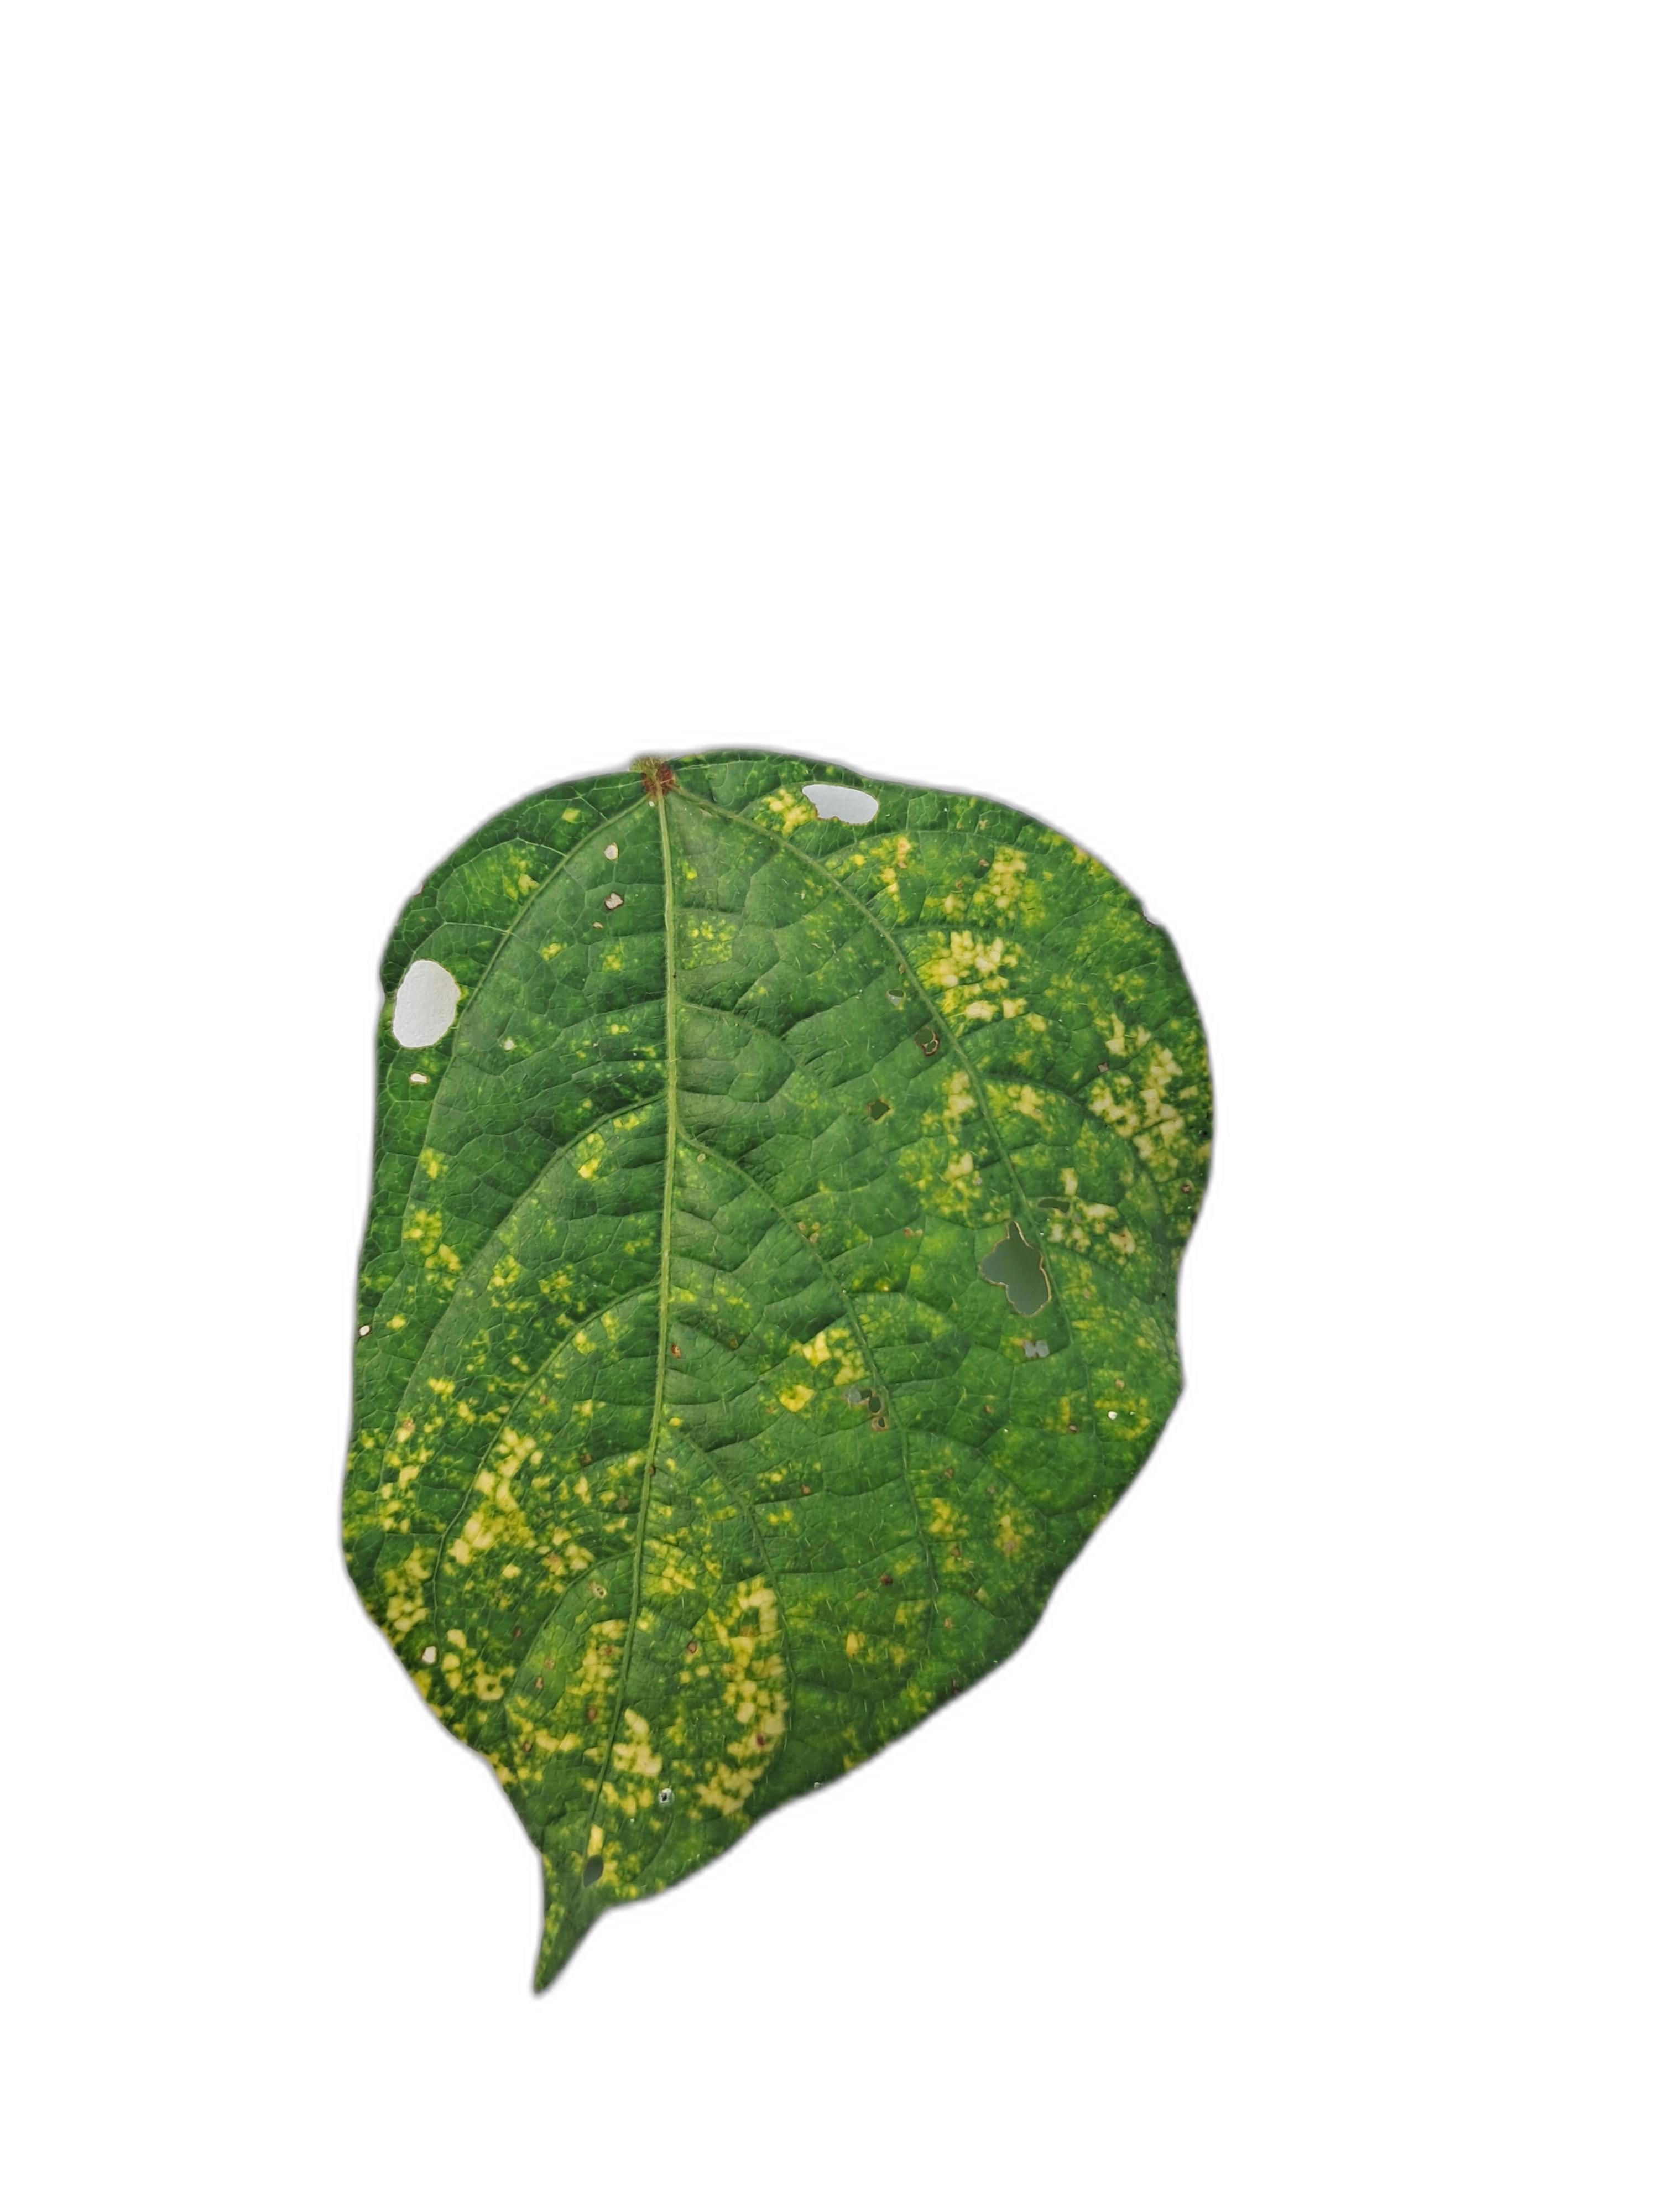
Label: Yellow Mosaic